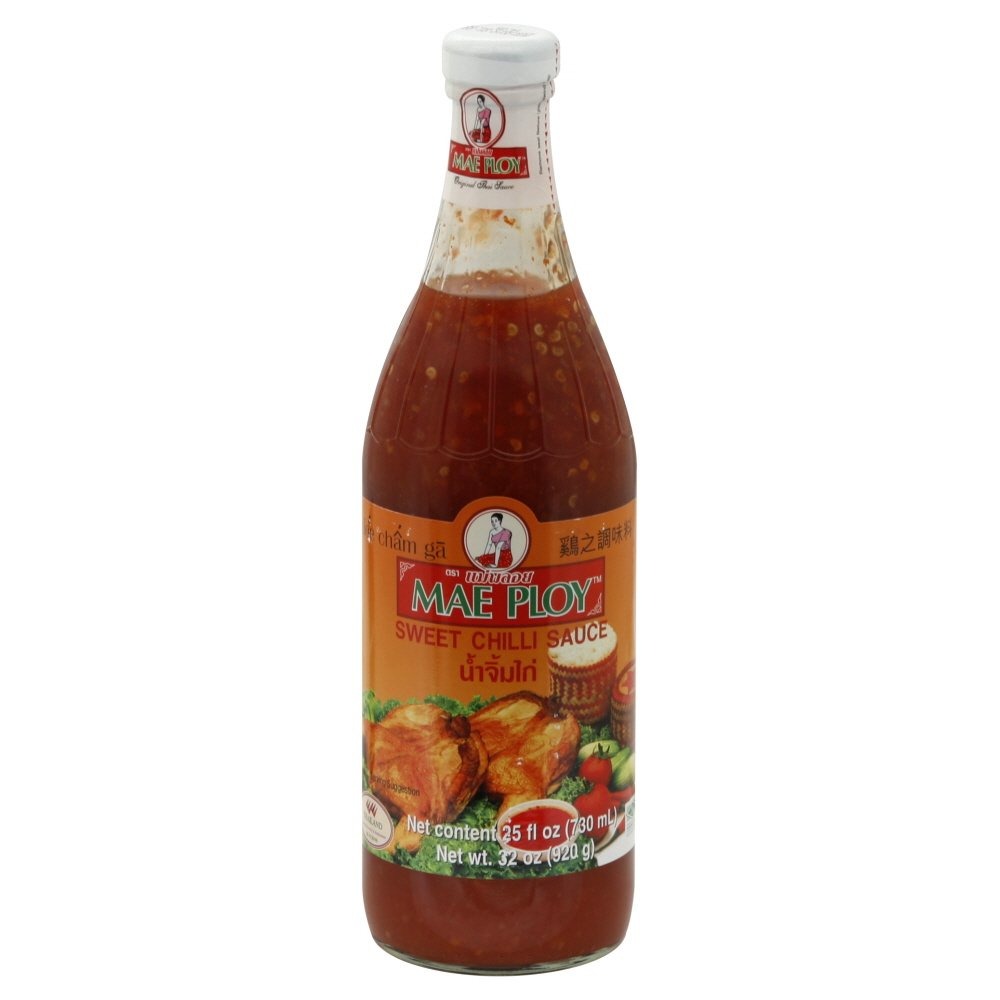
Item Name: Mae Ploy Sweet Chili Sauce, 32.0 Fluid Ounce Bottle (Pack of 6)
Value: 192.0
Unit: Fl Oz

Price: 7.33